Sky position (RA, Dec in degrees): 148.176, 1.555
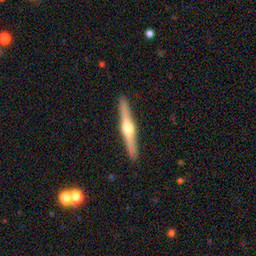
Galaxy morphology: Edge-on Galaxies with Bulge